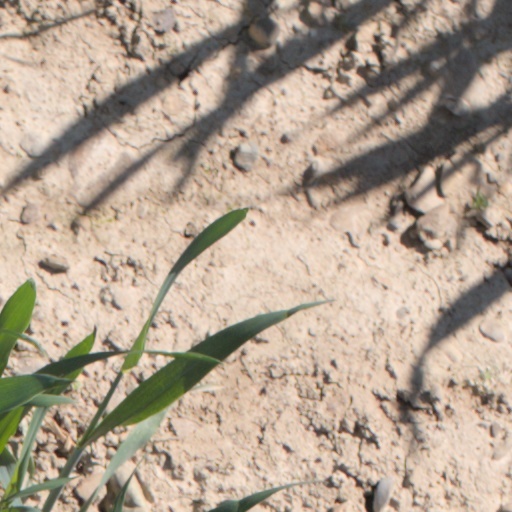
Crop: wheat